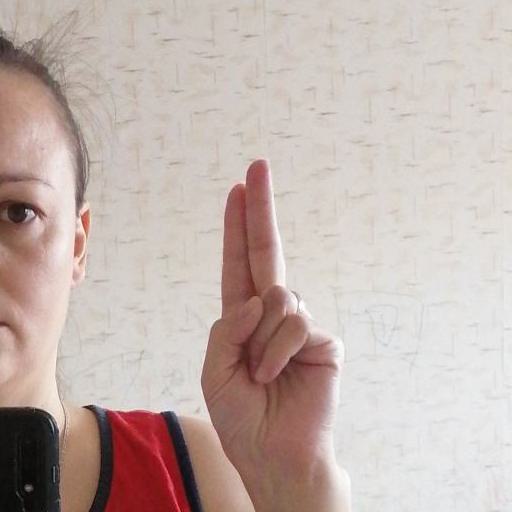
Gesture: two_up